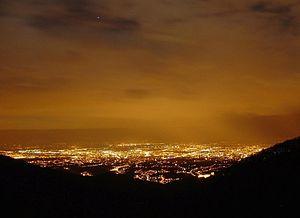
Zagreb est la capitale de la Croatie. Au recensement de 2011, la ville compte 688 163 habitants, tandis que le comitat compte 790 017 habitants, dont 93,14 % de Croates. La région de Zagreb — le comitat de la ville de Zagreb et le comitat de Zagreb — compte 1 107 623 habitants.